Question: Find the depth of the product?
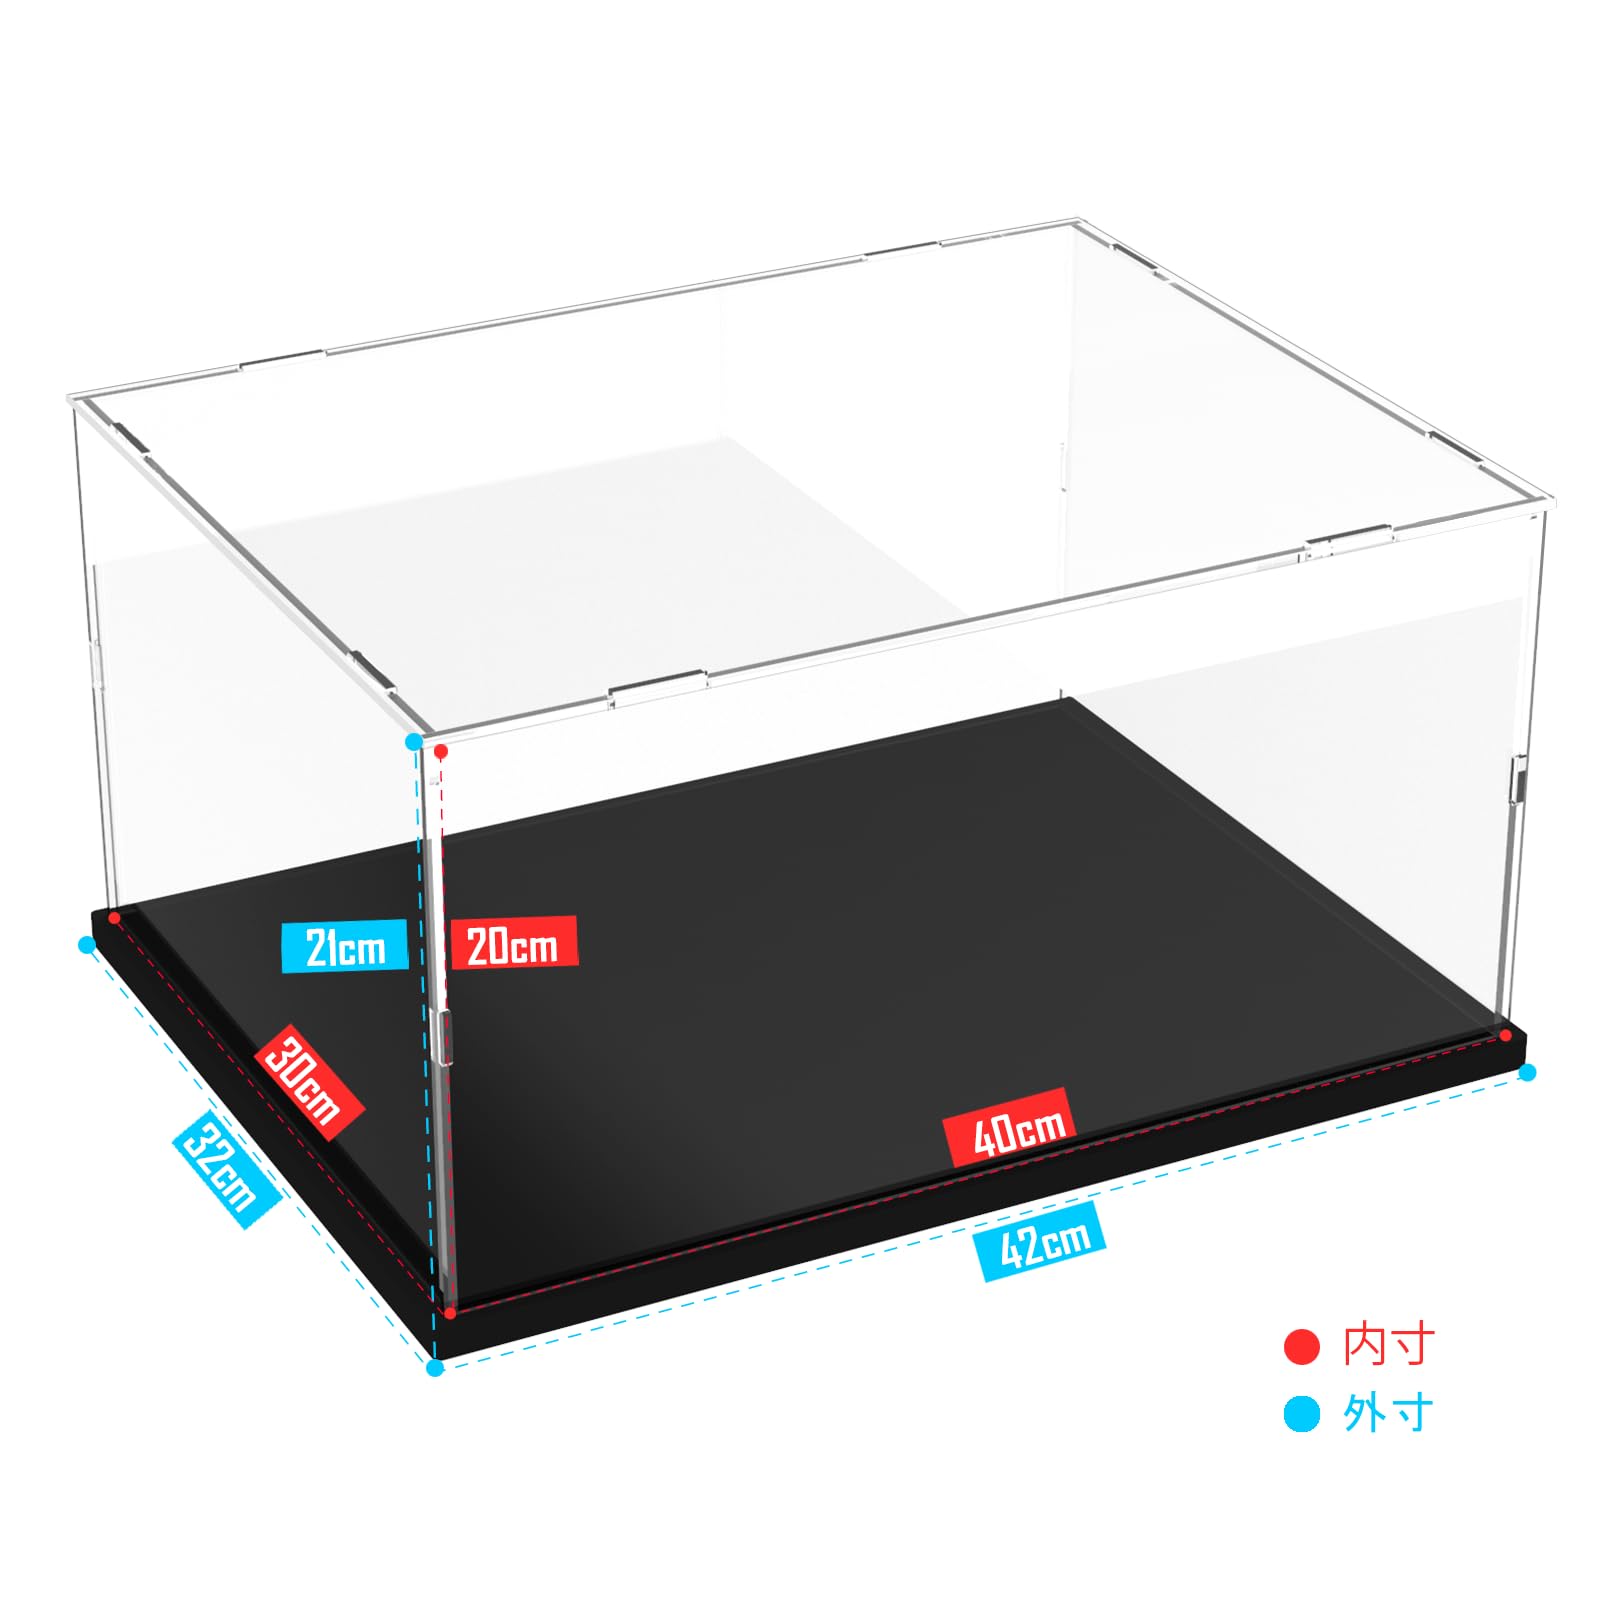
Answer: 42.0 centimetre